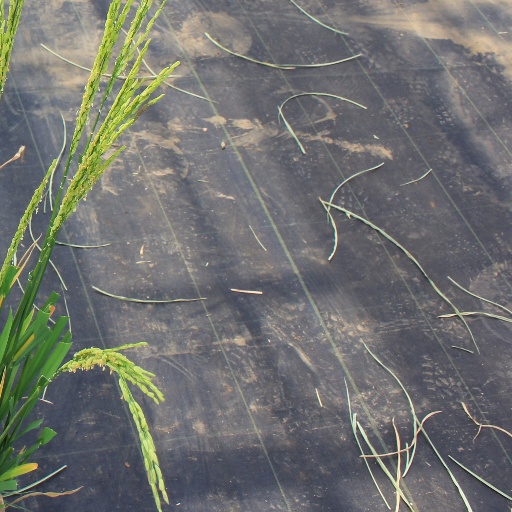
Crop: rice